Chinese influences on Islamic pottery

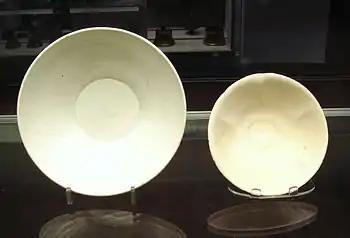
Chinese white ware bowl found in Iran (left), and earthenware bowl found in al-Mina (Turkey) (right), both 9–10th century. British Museum.

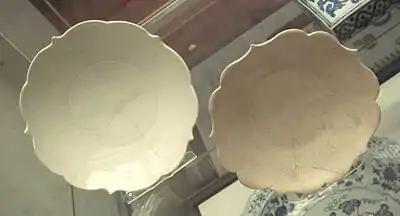
Chinese white ware dish (left), 9th century, found in Iran, and a stone-paste dish made in Iran (right), 12th century

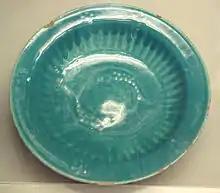
Islamic pottery with turquoise glaze and fish motif, in imitation of Chinese celadon ware, probably Iran, 14th century

Local potters in Egypt and Syria were producing fine glazed white lusterware as early as the 8th century. After the Abbasid Caliphate overthrew the Umayyad Caliphate in 750 CE, the empire's capital was relocated from Damascus to Baghdad. This move saw the transfer of potters and ceramic manufacturing techniques from Egypt and Syria to Iraq and was also indicative of an emphasis on trade with eastern Asia, namely Tang dynasty China. Porcelain, invented in the 9th century and produced through kaolin clay and high-temperature firing, was introduced to the Islamic world through this trade. Islamic workshops were unable to reproduce porcelain because of their lack of local kaolin clay. However, Islamic potters began to use white-glazed lusterware instead of yellow-glazed lusterware to better mimic the Chinese imports. They manufactured fine earthenware bowls with a gently flaring ridge and covered them with a white glaze rendered opaque by the addition of tin, an early example of tin-glazing. This distinct shape was another characteristic adopted from the imported Chinese bowls.